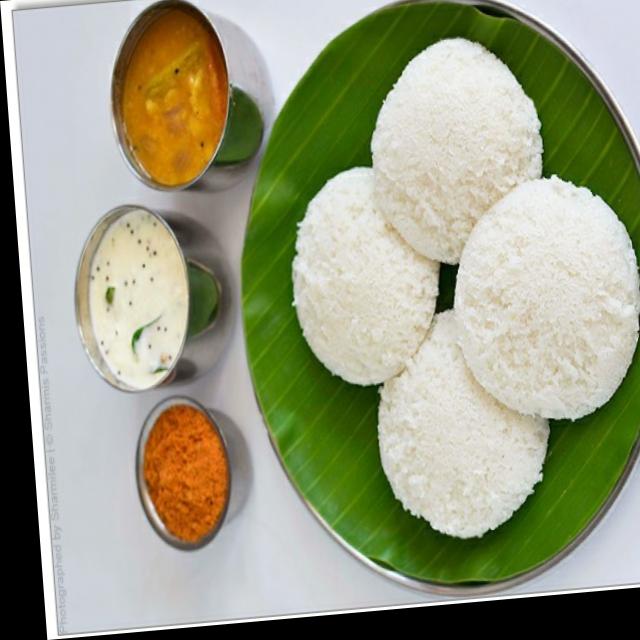
Dish: idli